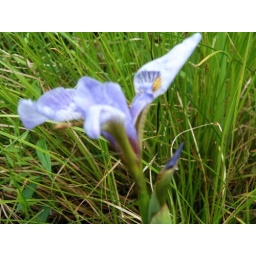
it was the only flower that was in the grass